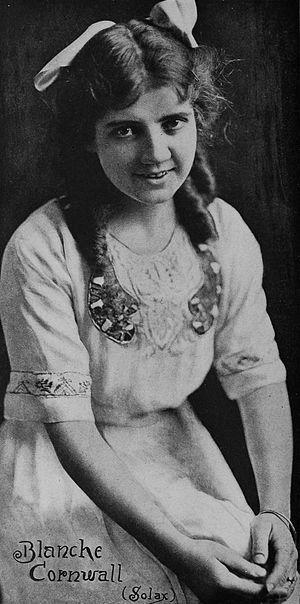
Blanche Cornwall, née le 24 avril 1868 à New York, est une actrice américaine du cinéma muet.